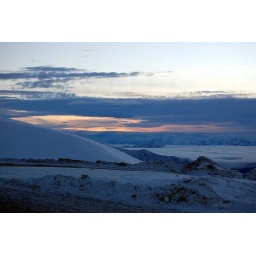
Cardrona : the clouds often settle below the mountain tops